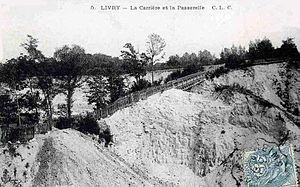
Livry-Gargan est une commune située dans le département de la Seine-Saint-Denis, en région Île-de-France, à environ douze kilomètres au nord-est de Paris. Au dernier recensement de population de 2017, la commune comptait 44 437 habitants. Ses habitants sont appelés les Livryens.